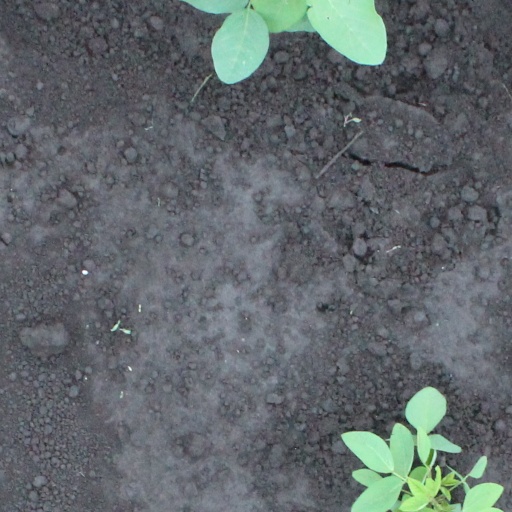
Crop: soybean